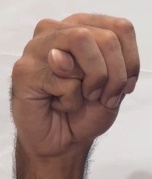
ASL sign: M